Bahar Mustafa race row

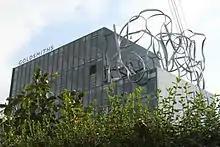
The incident surrounded the student union at Goldsmiths College (pictured: Ben Pimlott Studio Building)

A 28-year-old from Edmonton in northeast London, Mustafa was the welfare and diversity officer of Goldsmiths Students' Union. She described herself as a "working class, Turkish Cypriot, queer, disabled woman and activist" whose political views were "intersectional, queer, feminist, [and] anti-racist". In February 2015 she was criticised by "The Spectator" after organising a Goldsmiths Students' Union social event and screening of "Dear White People" for black and minority ethnic (BME) students only, with white people being banned from attending. "The Spectator" stated that this event represented "racial segregation at a British university" and highlighted the double standards of holding an event from which white people were banned when a white-only event would certainly be prohibited.